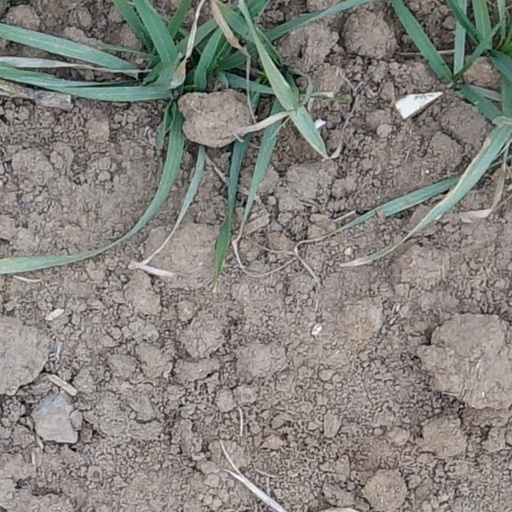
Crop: wheat